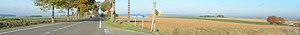
Hantes-Wiheries
Hantes-Wihéries est une section de la commune belge d'Erquelinnes, située en Région wallonne dans la province de Hainaut.